Frank Anstey

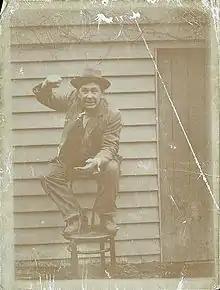
An early photograph of Frank Anstey

"In "The Kingdom of Shylock" Anstey identified the leaders of the "money power" in London as a group of private financiers associated with the circles of the Morgan family in the United States. "After Medina came the Jew, Manasseh Lopes," Anstey wrote. "Then came Samson Gideon and the Goldsmids – Abraham and Benjamin. They were succeeded by the Rothschilds."